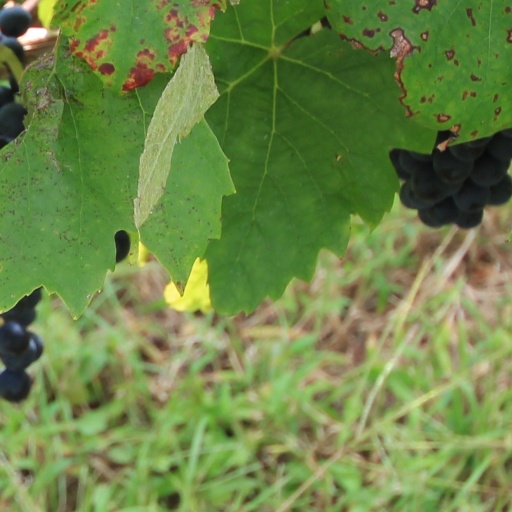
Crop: grape